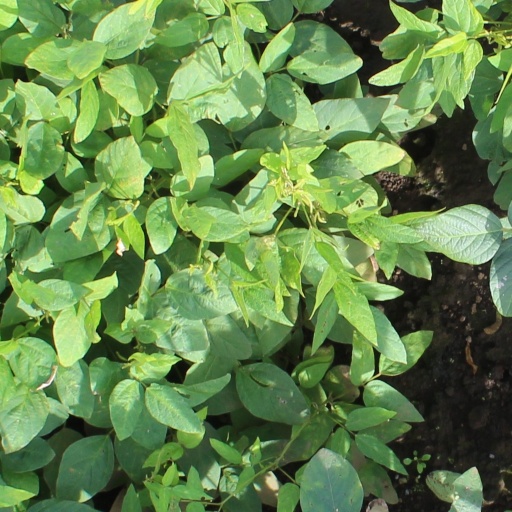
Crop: soybean